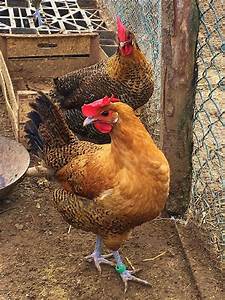
Label: gallina